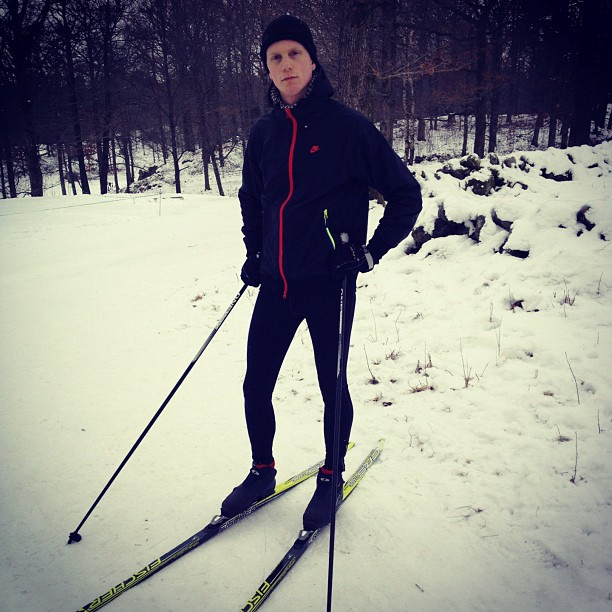
user: Given an image and a question. Answer the question in a short answer. Question: What jacket brand is he wearing? Short Answer:
assistant: columbia